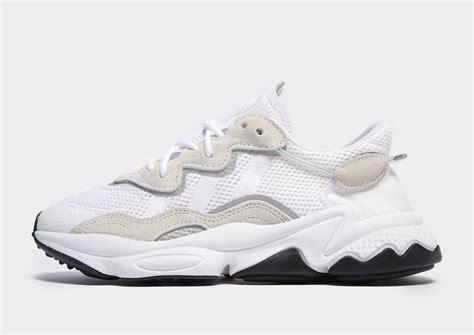
Brand: Adidas
Model: Ozweego